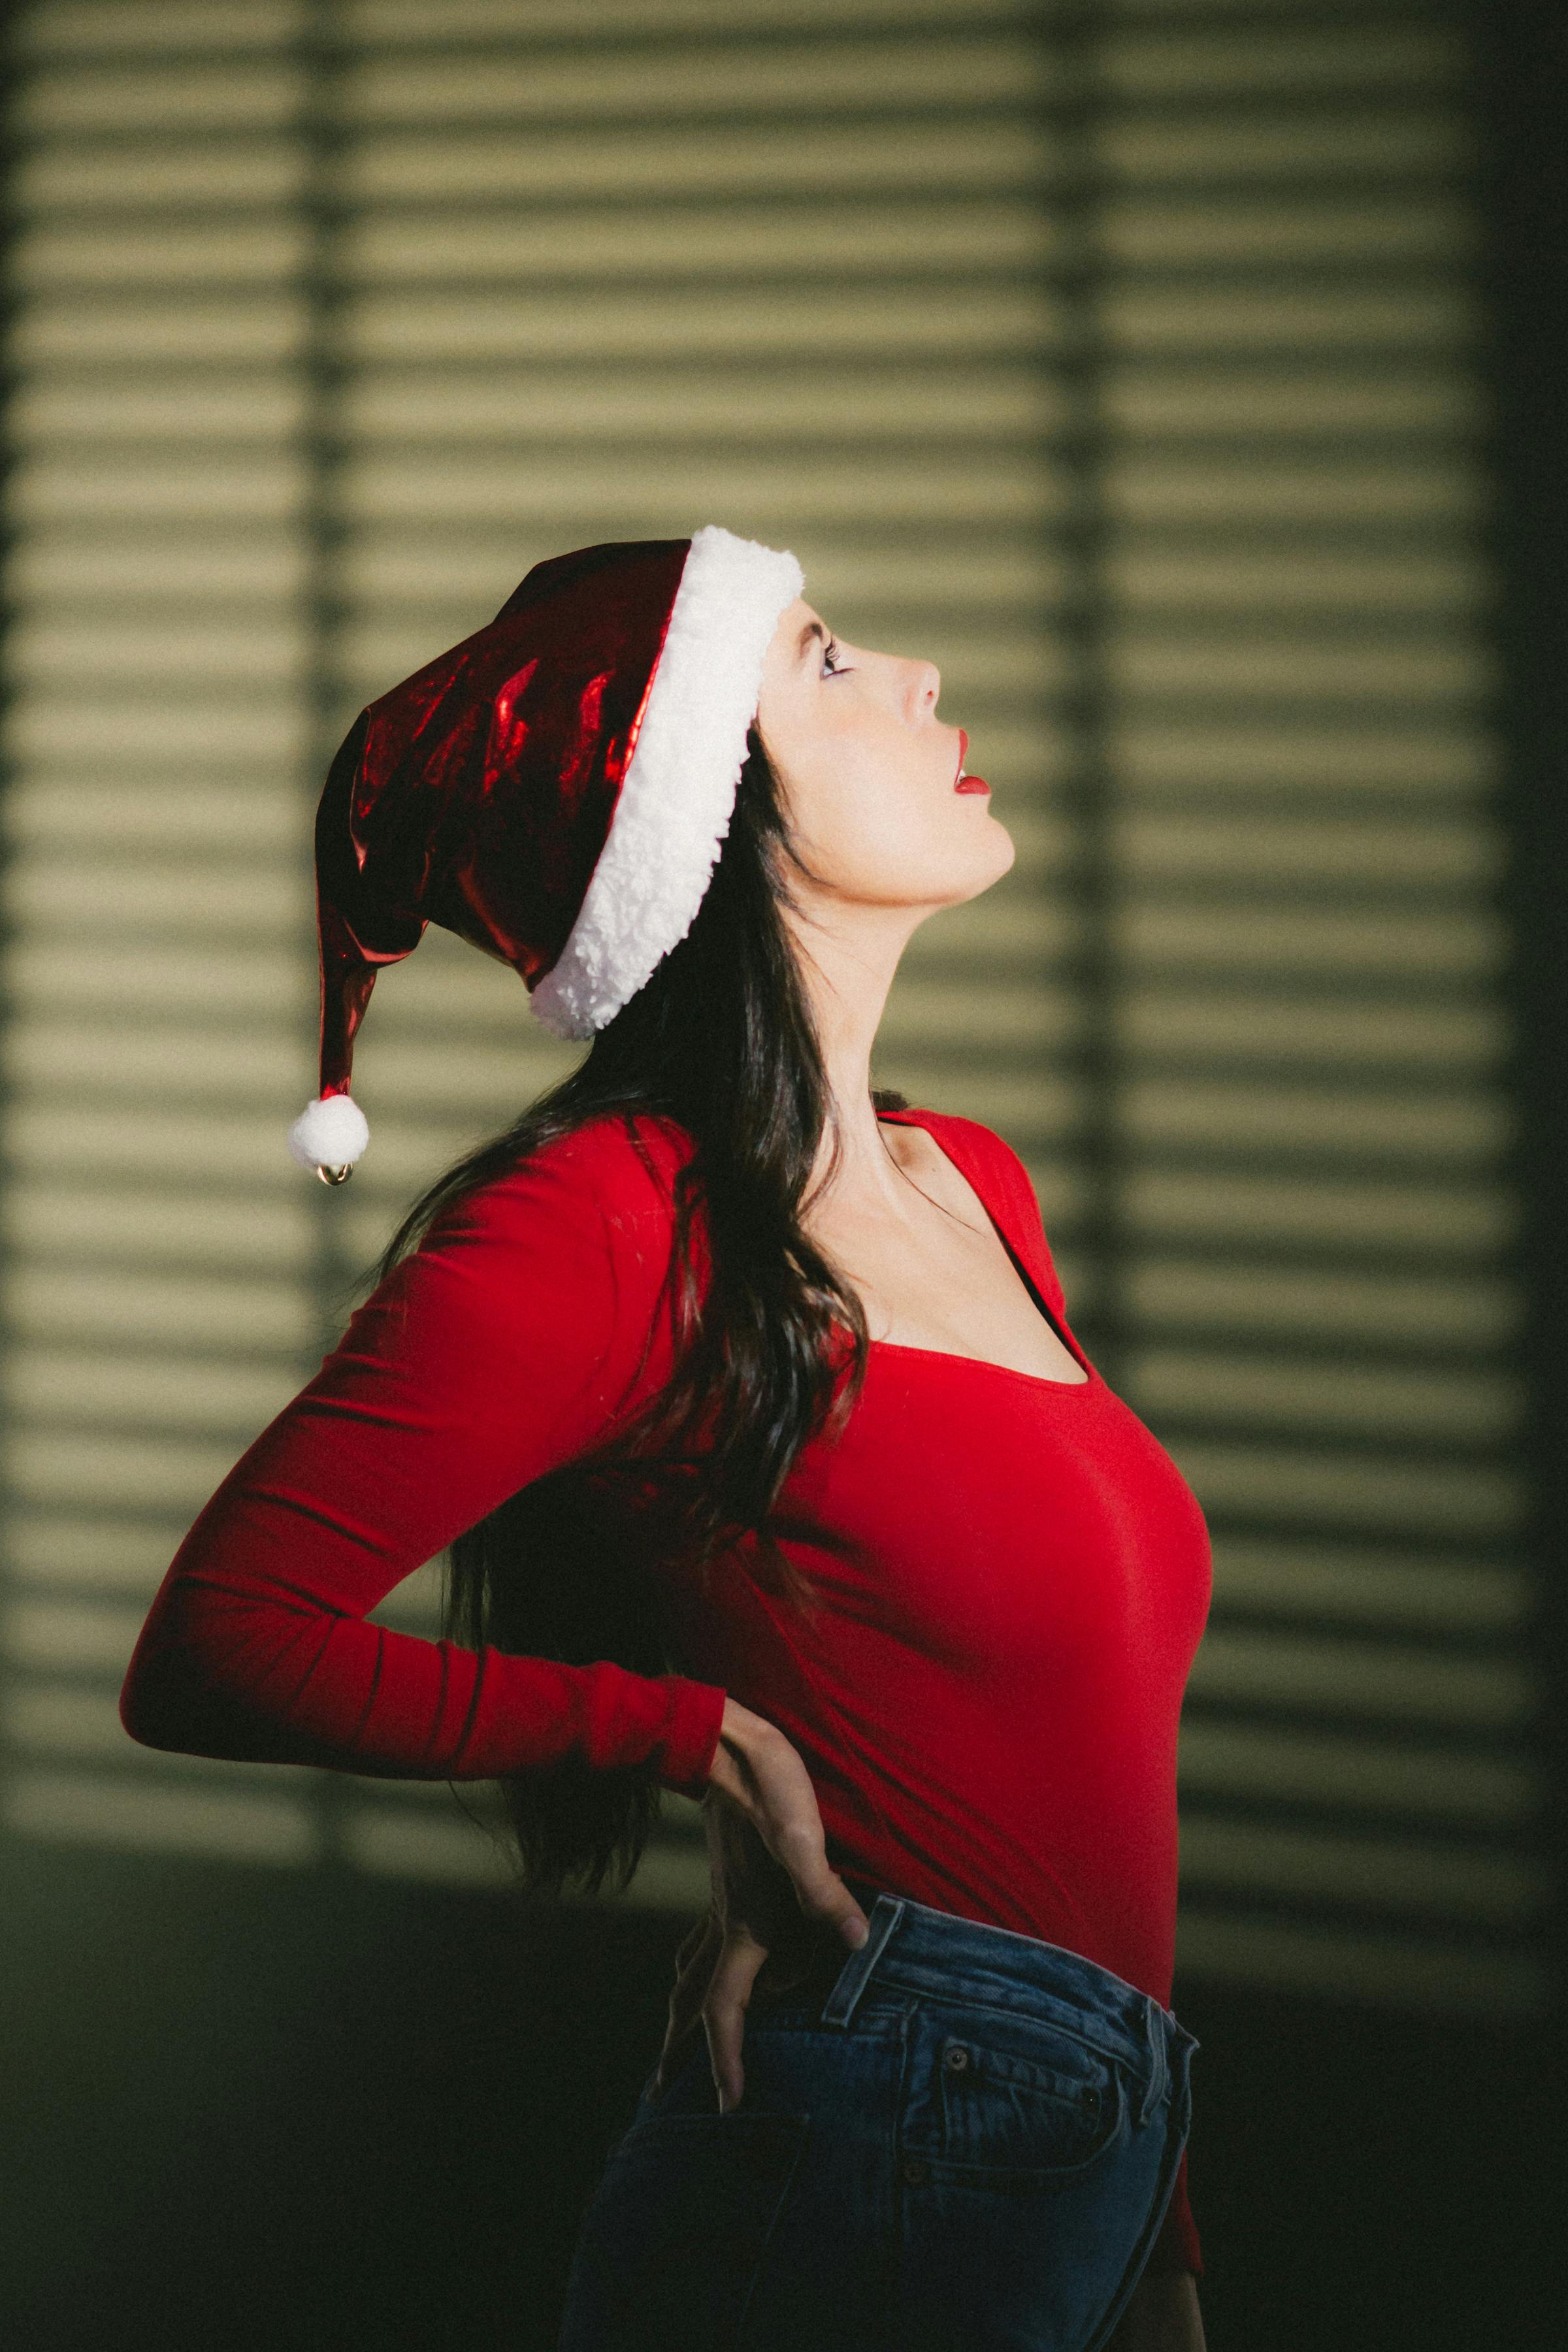
woman, flash photography, sleeve, waist, cap, thigh, fashion design, elbow, trunk, human leg, electric blue, event, belt, magenta, abdomen, fashion accessory, jewellery, sitting, flesh, chest, glove, fur, darkness, art model, costume, portrait photography, photo shoot, corset, fashion model, performance